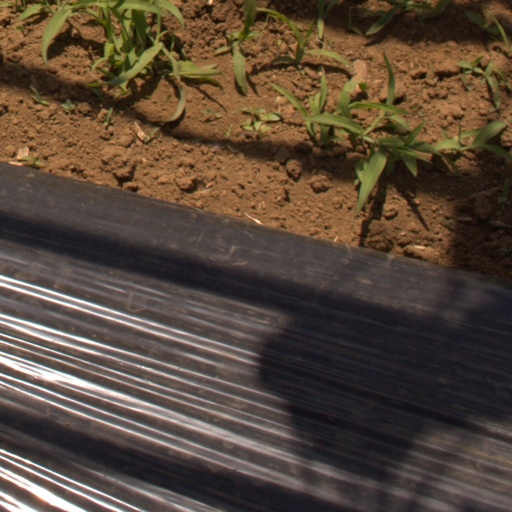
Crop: Jerusalem artichoke